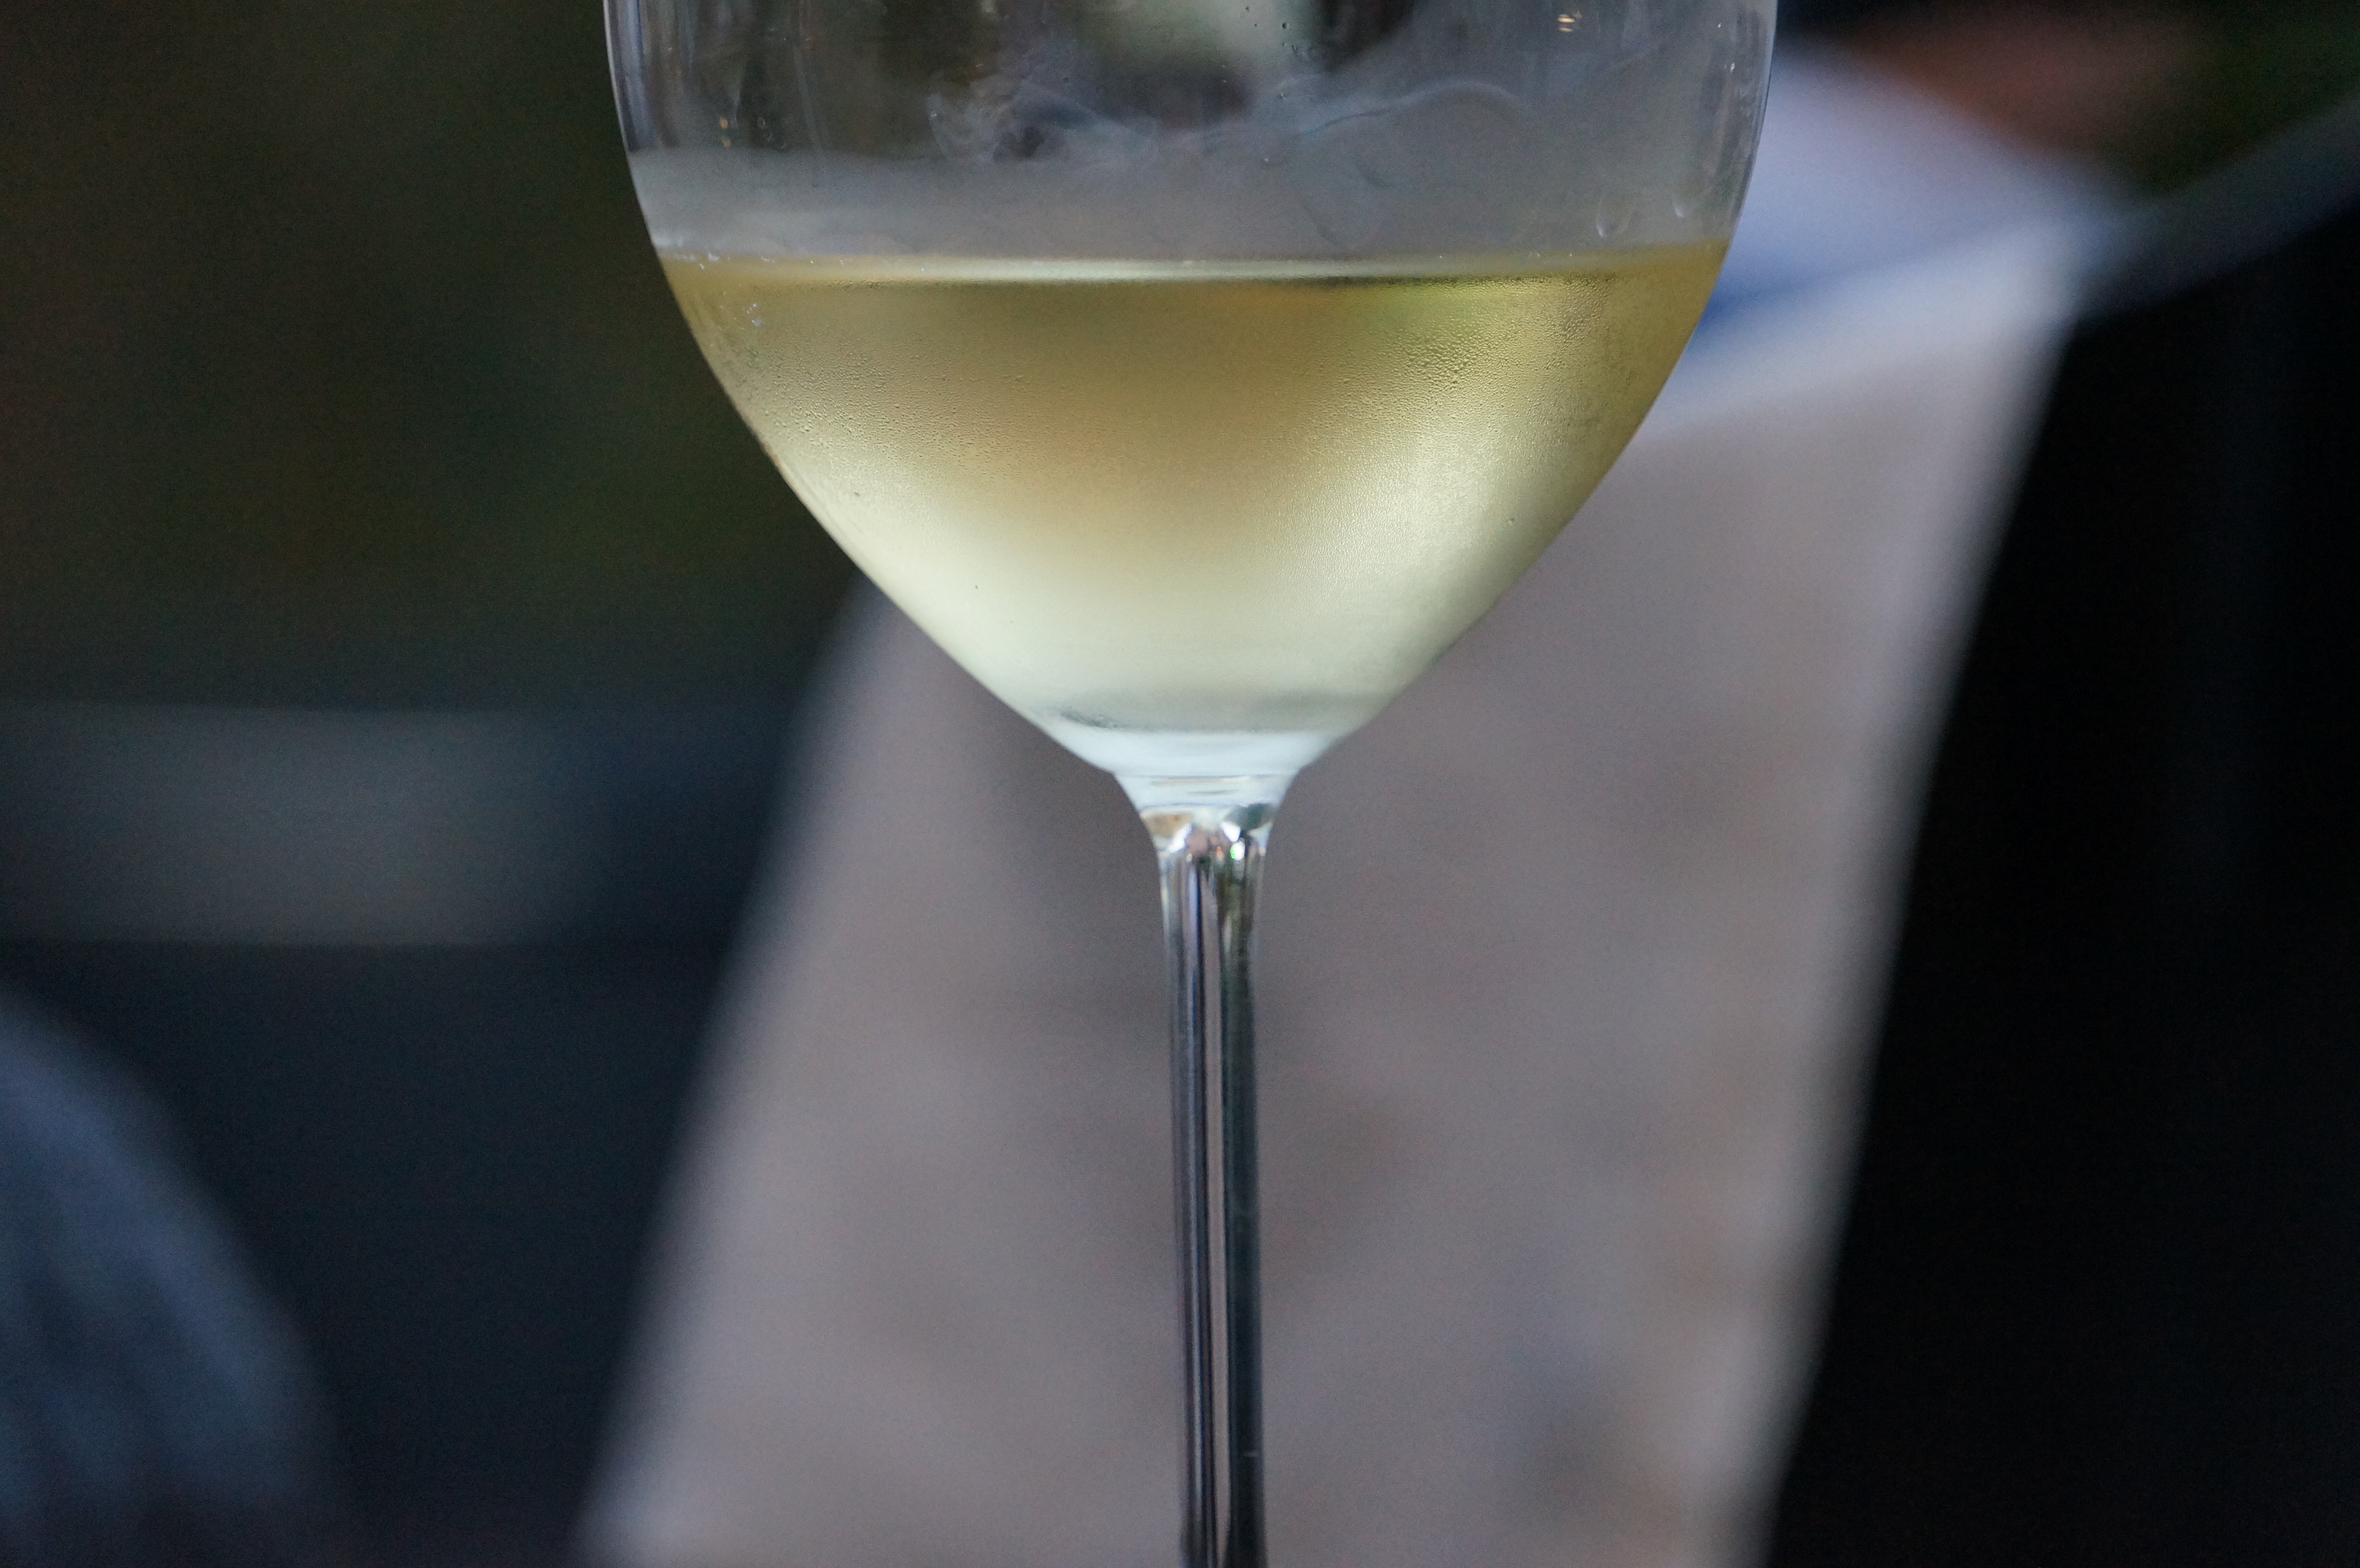
liquid, wine, glass, drink, alcohol, cocktail, martini, image, beverages, alcoholic beverage, apero